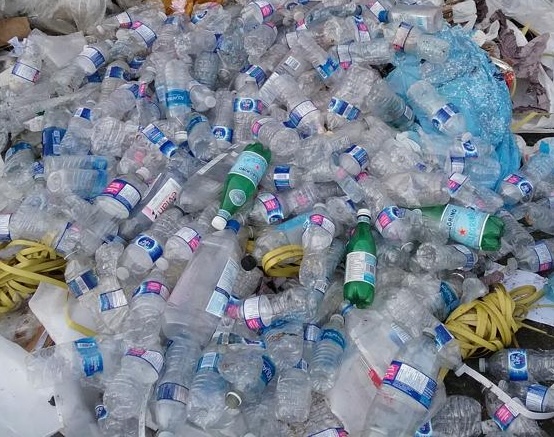
Label: plastic